Futurama (video game)

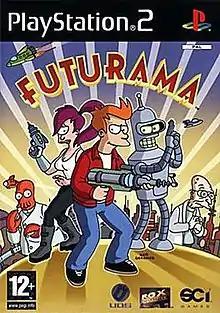
European PlayStation 2 cover art, by Bongo Comics

Futurama is a 3D platform video game based on the science fiction animated series of the same name. It was developed by Unique Development Studios for the PlayStation 2 and Xbox, both of which use cel-shading technology. The game follows the main characters (Fry, Bender and Leela) and main members of delivery company Planet Express, trying to stop Billionaire women Carol "Mom" Miller from acquiring over 50% percent of Earth and turning it into a giant warship, after selling Planet Express to her by its owner Professor Farnsworth, due to lack of resource and company's mismanagement. By going back in time before the sale but ultimately failing, continuing events in an endless cycle.